2007 in Ghana

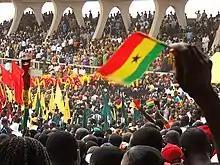

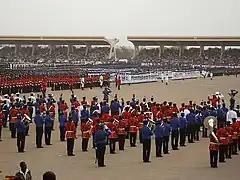

1 July - The Bank of Ghana starts circulating the new currency the Ghana cedi.